Sydney Paxton

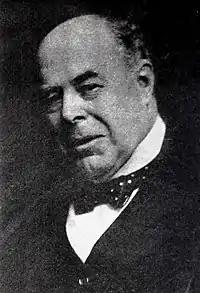
Paxton in 1925

Sydney Paxton (25 June 1860 in London, England, UK – 13 October 1930 in Montauk, New York, USA) was an English stage and film actor.